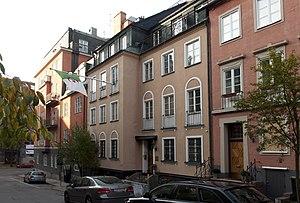
Voici la liste des représentations diplomatiques de l'Algérie à l'étranger :